Maybe It's Time

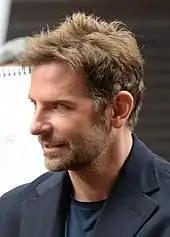
Bradley Cooper's performance was positively received.

"Maybe It's Time" received positive reviews by music critics for Cooper's vocals and composing ability, being called a "soulful", "sentimental ballad". Brittany Spanos of "Rolling Stone" described "Maybe It's Time" as a "sullen triumph of a song" and complimented Cooper's vocal delivery. "USA Today"s Patrick Ryan wrote that the song is a "wistful" album highlight. Joey Morona of "The Plain Dealer" also highlighted the track, calling it an authentic country song. According to Wren Graves of "Consequence of Sound", "Maybe It's Time" might be the best track on "A Star Is Born". "The Guardian"s Ben Beaumont-Thomas also praised the song calling it an "extremely strong" country ballad. Chris DeVille of "Stereogum" listed it as the best track on the album, calling it a "barebones country song". "The Washington Post"s Bethonie Butler described the song as vulnerable and swooning, with a Sam Elliott-inspired vocal delivery.